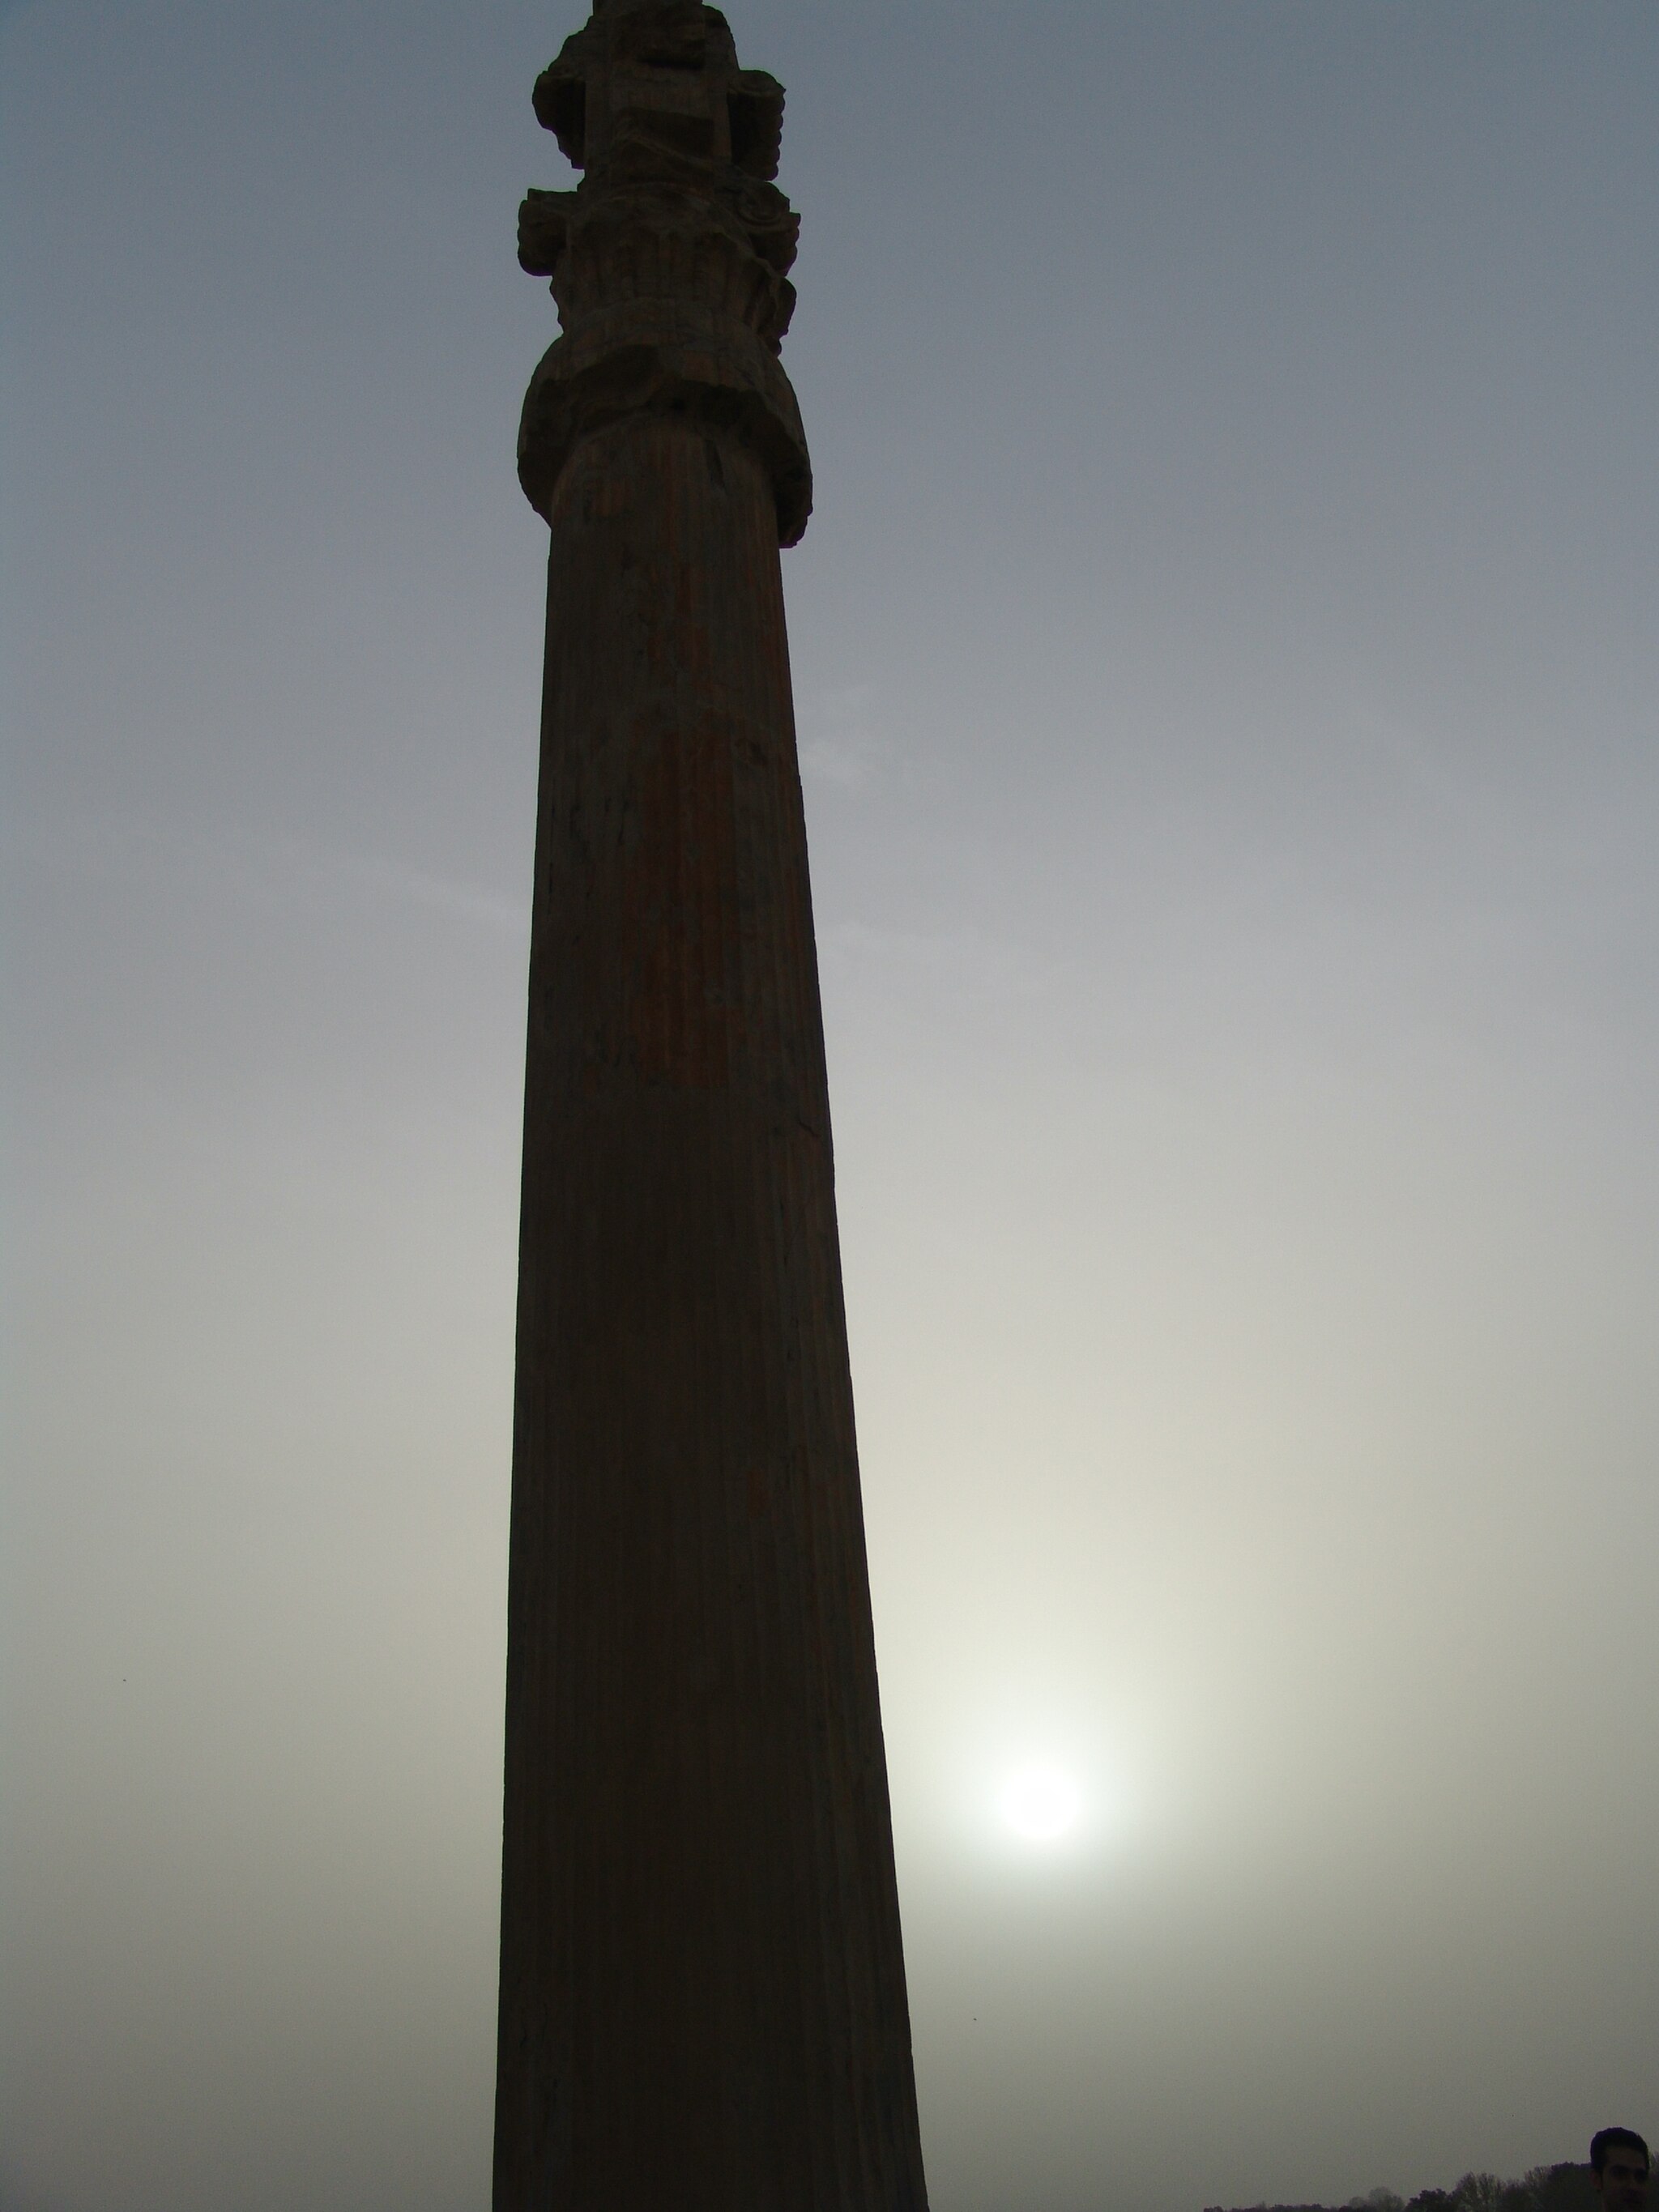
Title: Persepolis Darafsh 2 (61)
Description: Persepolis
Date: 2010-03-21 18:11:12
Categories: GFDL, Taken with Sony DSC-F828, License migration redundant, Self-published work, Files with coordinates missing SDC location of creation, 2010 in Persepolis, Photos by Darafsh Kaviyani, Details of Apadana of Persepolis